Abbott and Costello Meet the Killer, Boris Karloff

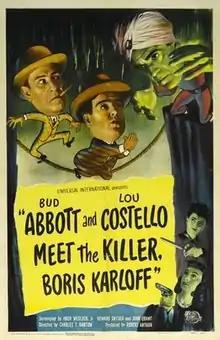
Theatrical release poster

Abbott and Costello Meet the Killer, Boris Karloff is a 1949 horror comedy film directed by Charles Barton and starring Abbott and Costello and Boris Karloff.